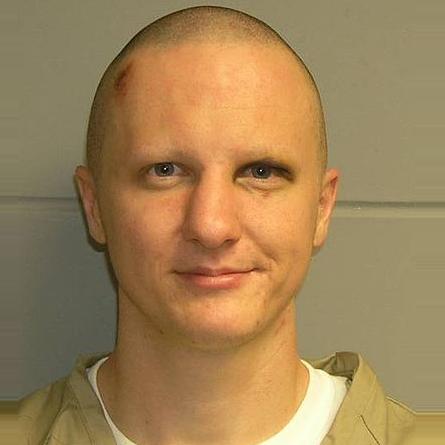
Age: 22